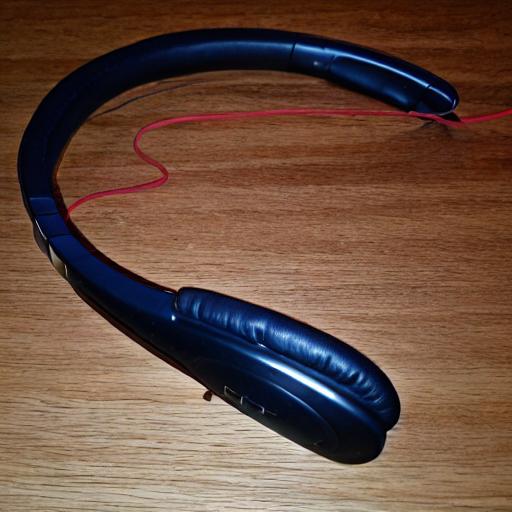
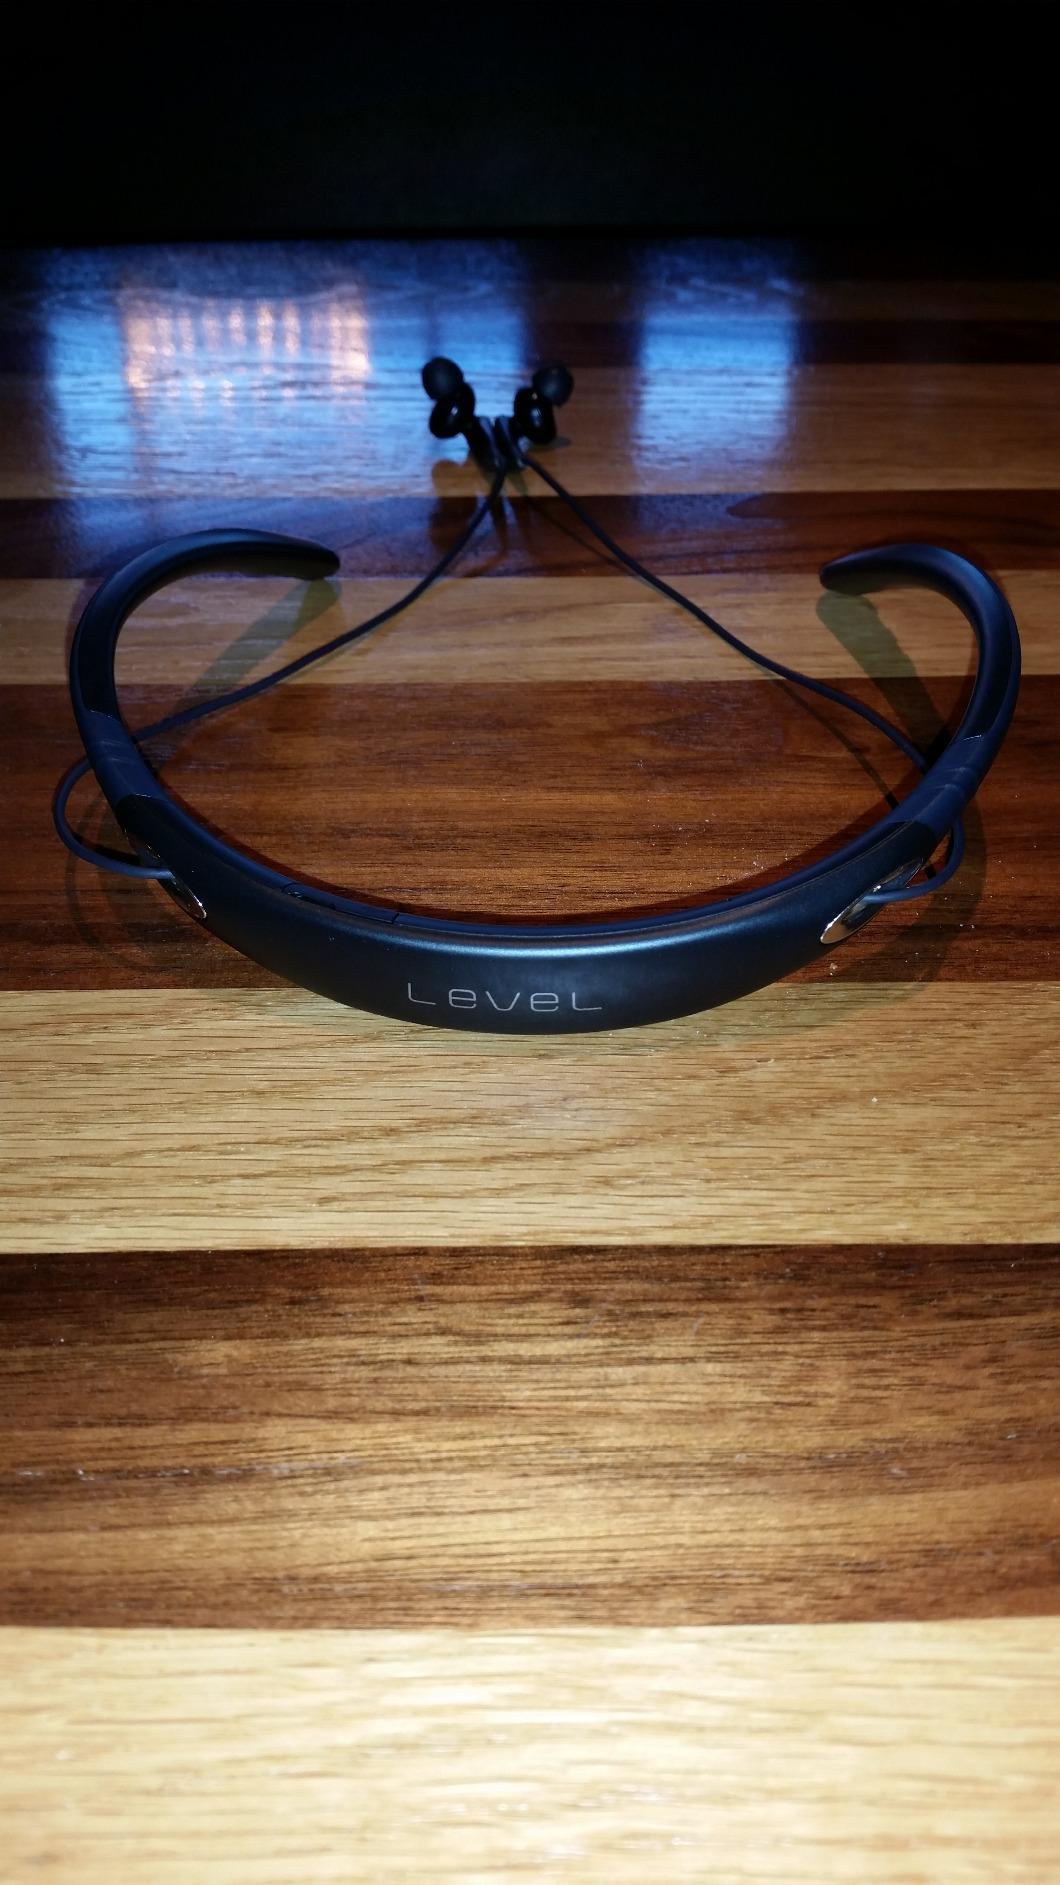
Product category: headphones
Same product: no